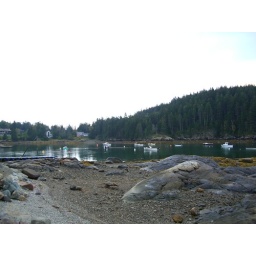
Some boats at the boat launch in Seal Cove